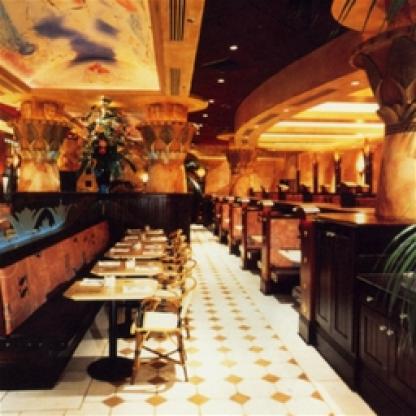
Scene: Indoor